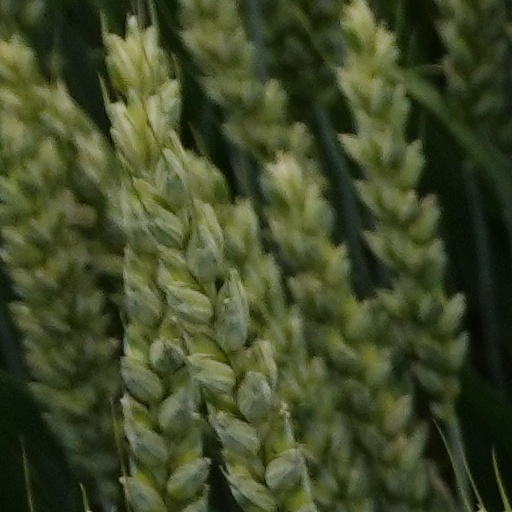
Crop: wheat